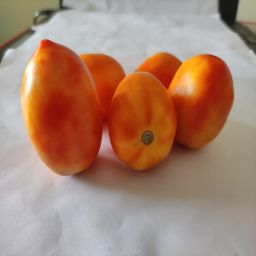
Crop: Tomato
Quality: Ripe